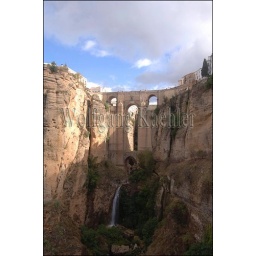
Spain, andalucia, ronda, view of bridge over canyon